Felix Auerbach

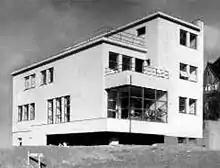
The "Haus Auerbach"

By 1914, Auerbach was already a patron of the Jena art scene. Numerous artists such as Erich Kuithan, Clara Harnack (the widow of Otto Harnack), Reinhard Sorge, Eberhard Grisebach and Botho Graef, the sponsor of Ernst Ludwig Kirchner, frequented his house. In Jena, he supported the progressive aspirations of the Jena Art Association and the Weimar Bauhaus. In 1925, Walter Gropius built a house on the principle of "large-scale building blocks" for Auerbach and his wife. The Auerbach House, as it is still called today, was restored in 1995. Until 1933, it was a cultural centre for artists and scientists. Besides Gropius, Max Bruch, Ida and Richard Dehmel, Edvard Munch, Henry van de Velde and Julius Meier-Graefe were among Auerbach's frequent guests and friends. As early as 1906, Munch had painted a portrait of Felix Auerbach (now in the Van Gogh Museum, Amsterdam).